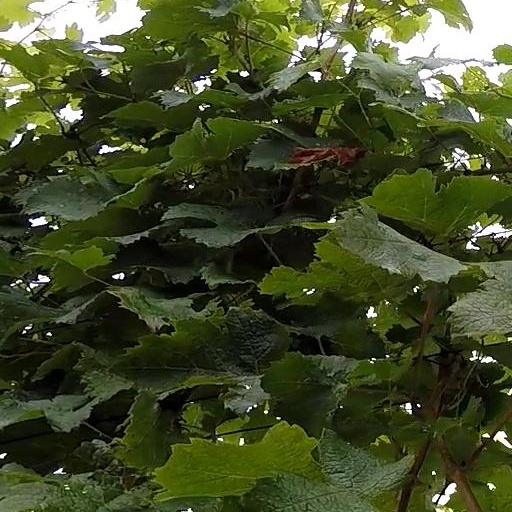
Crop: grape